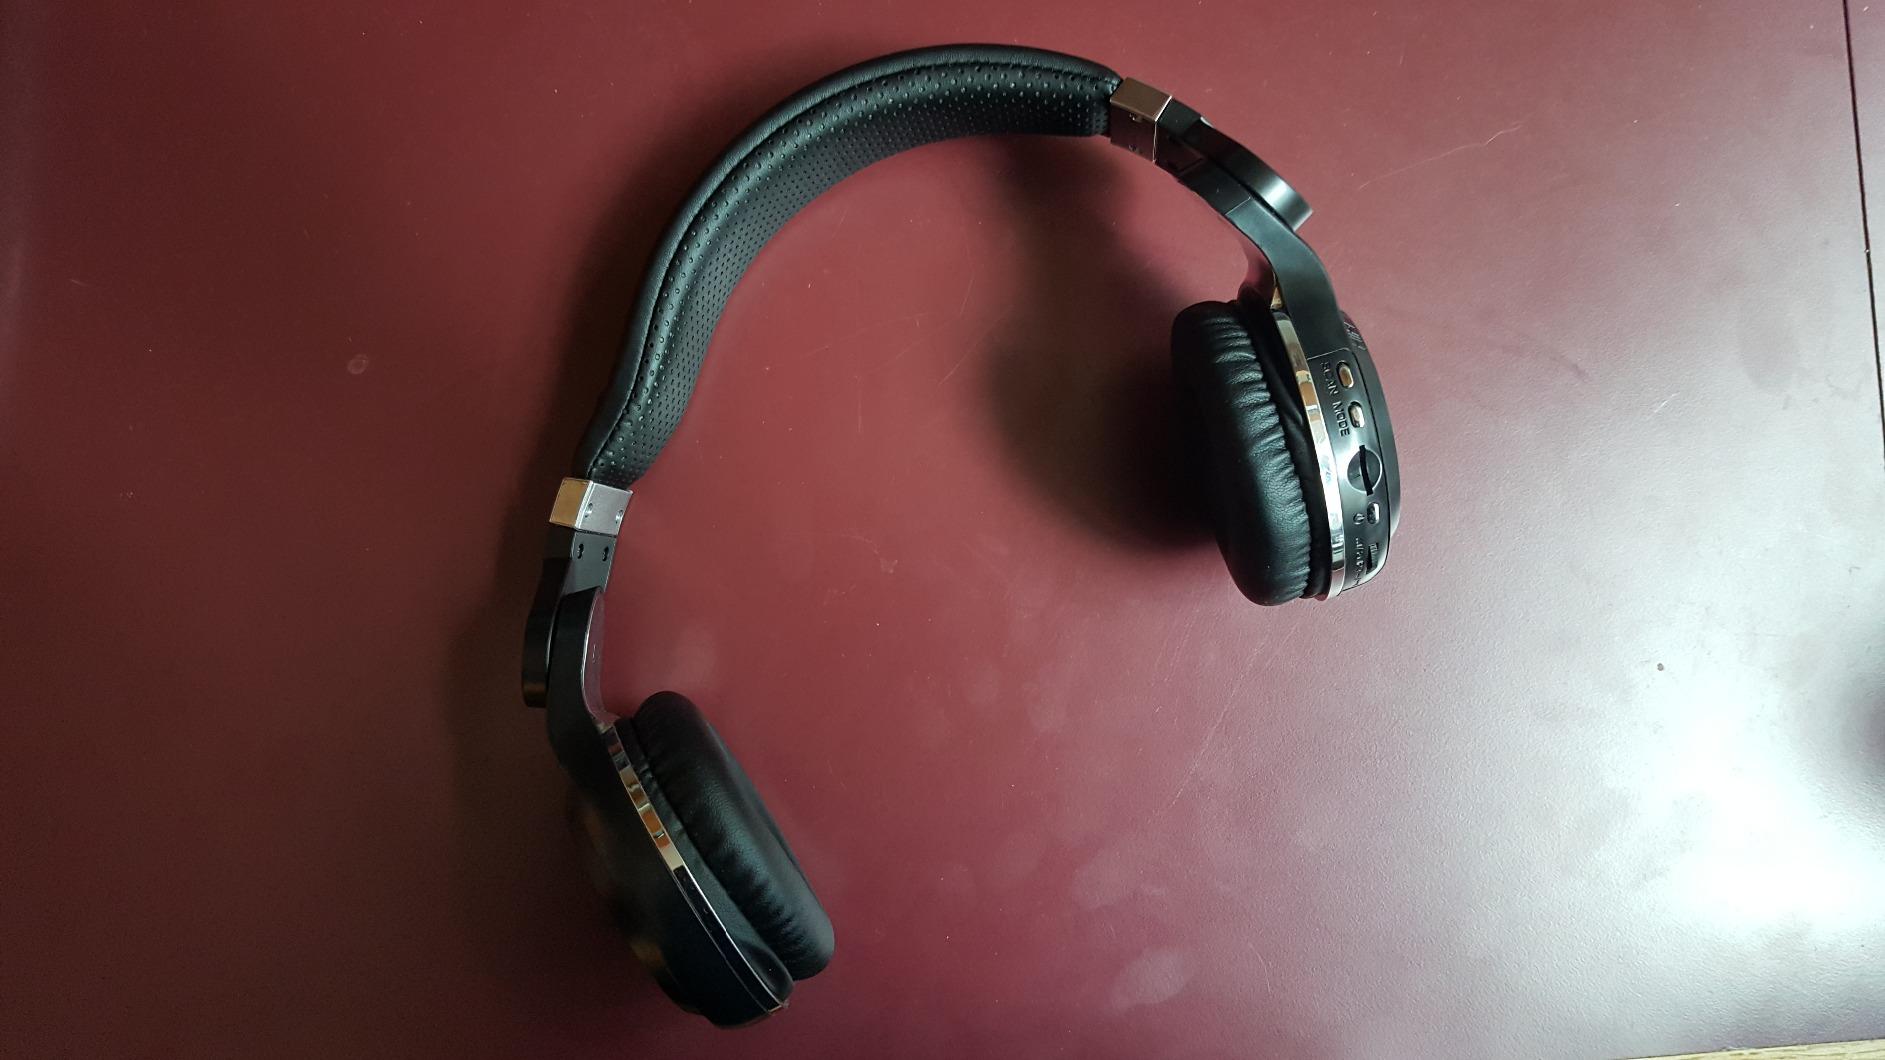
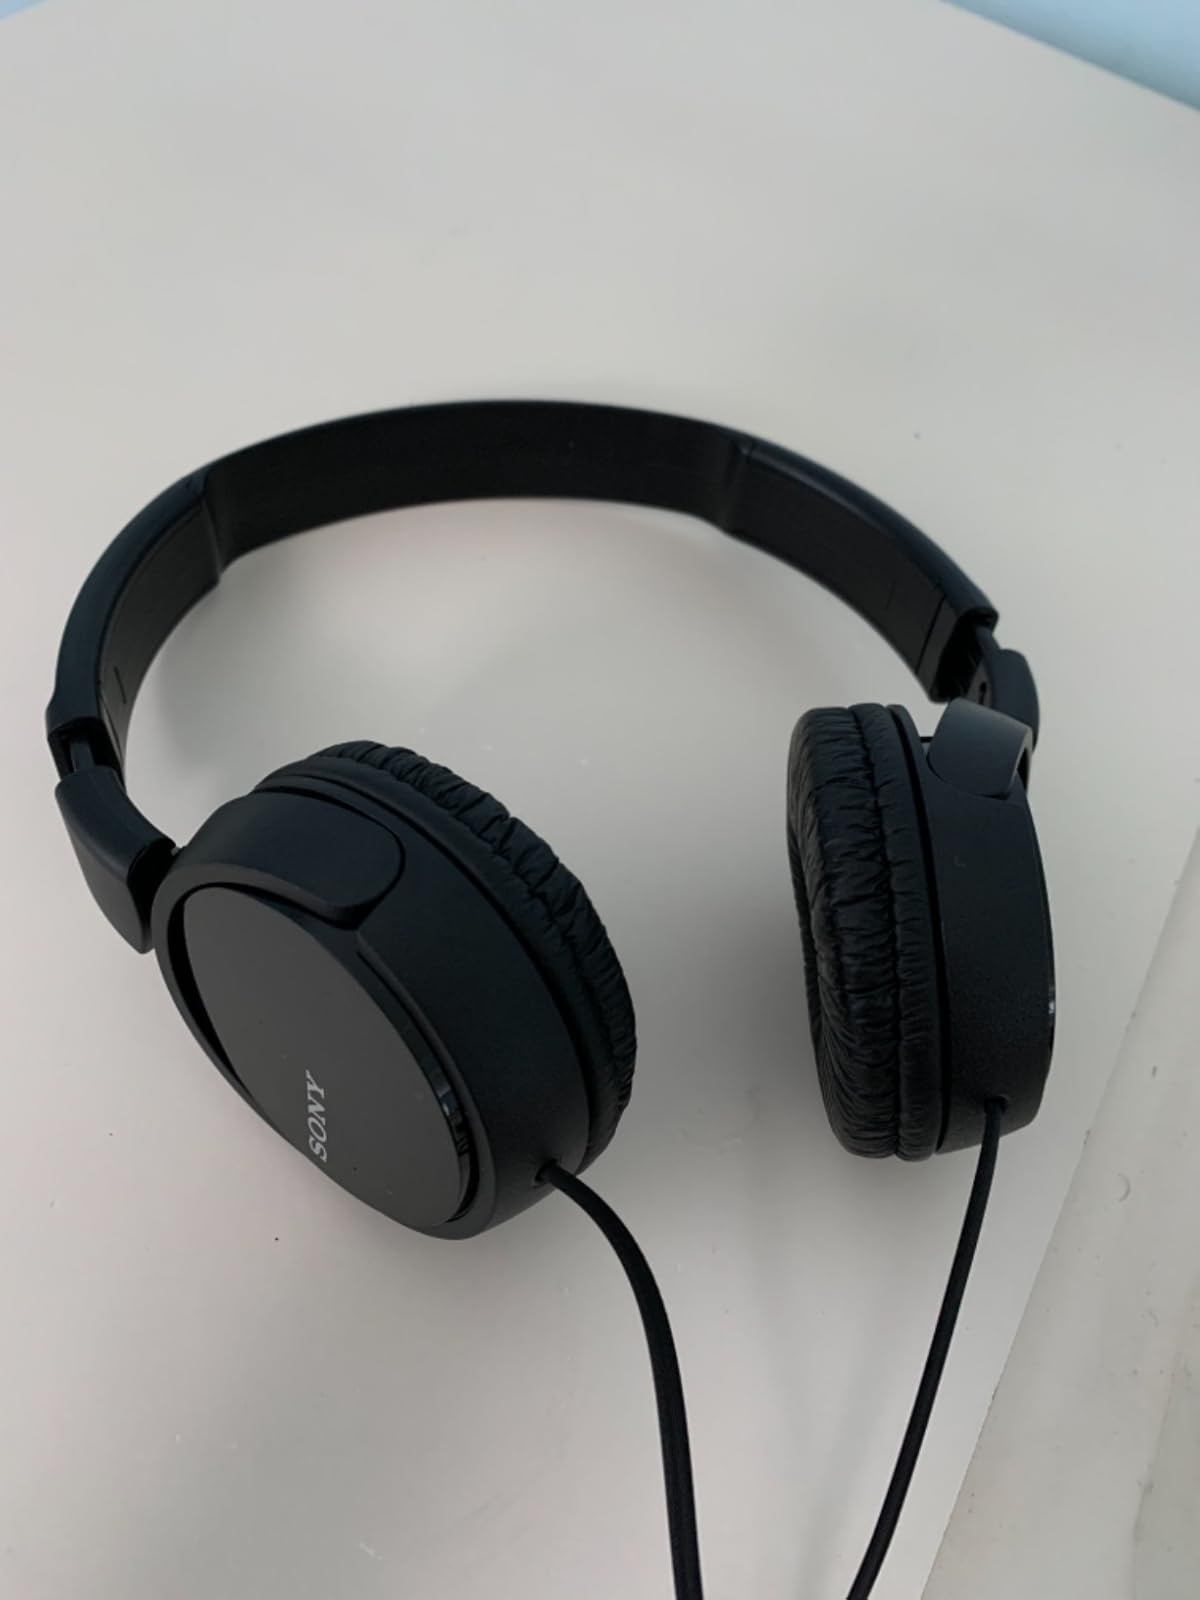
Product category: headphones
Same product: no